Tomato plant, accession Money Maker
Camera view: tilt-top (135 deg); turntable rotation: 210 degrees
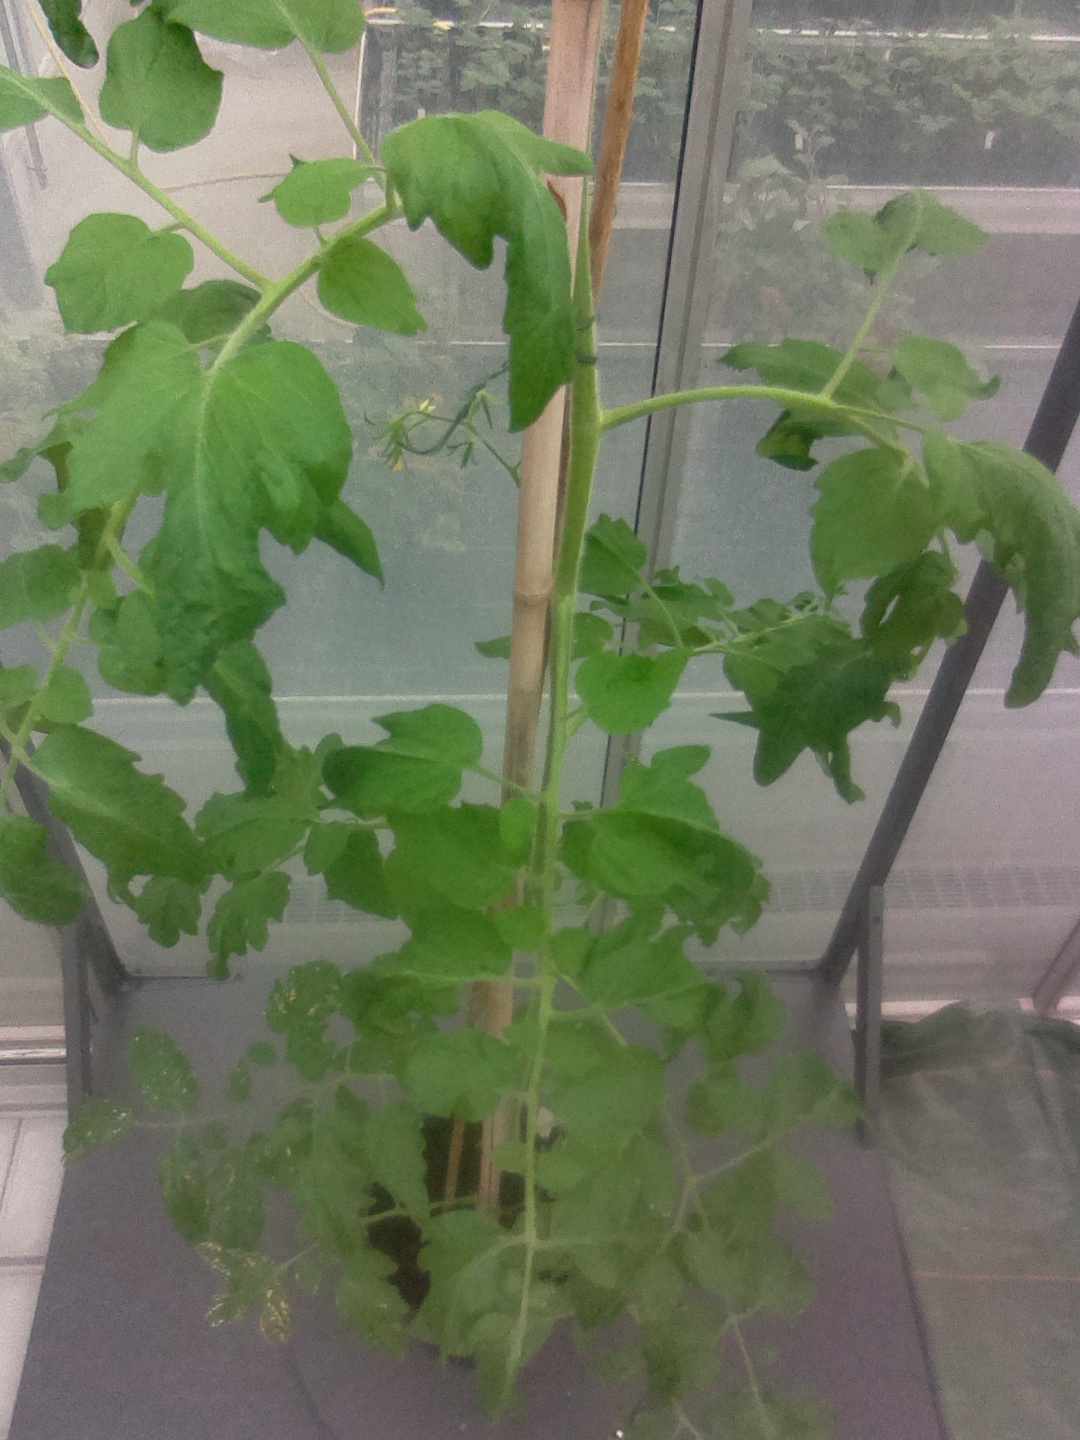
BBCH growth stage 66: Full flowering, 60%-70% of flowers open, more petals falling